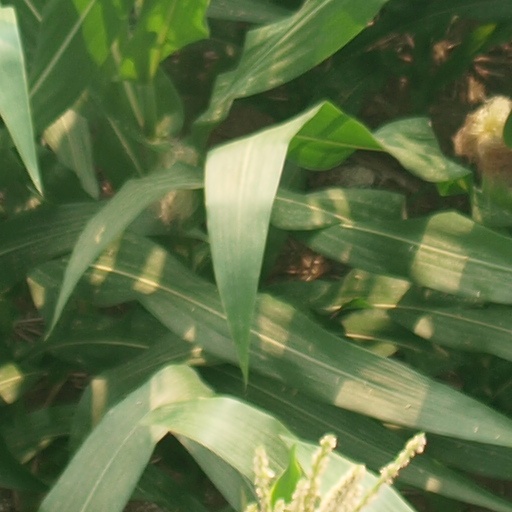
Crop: maize; corn